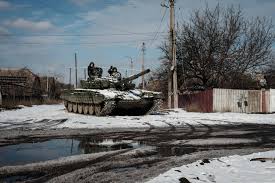
Label: T-72